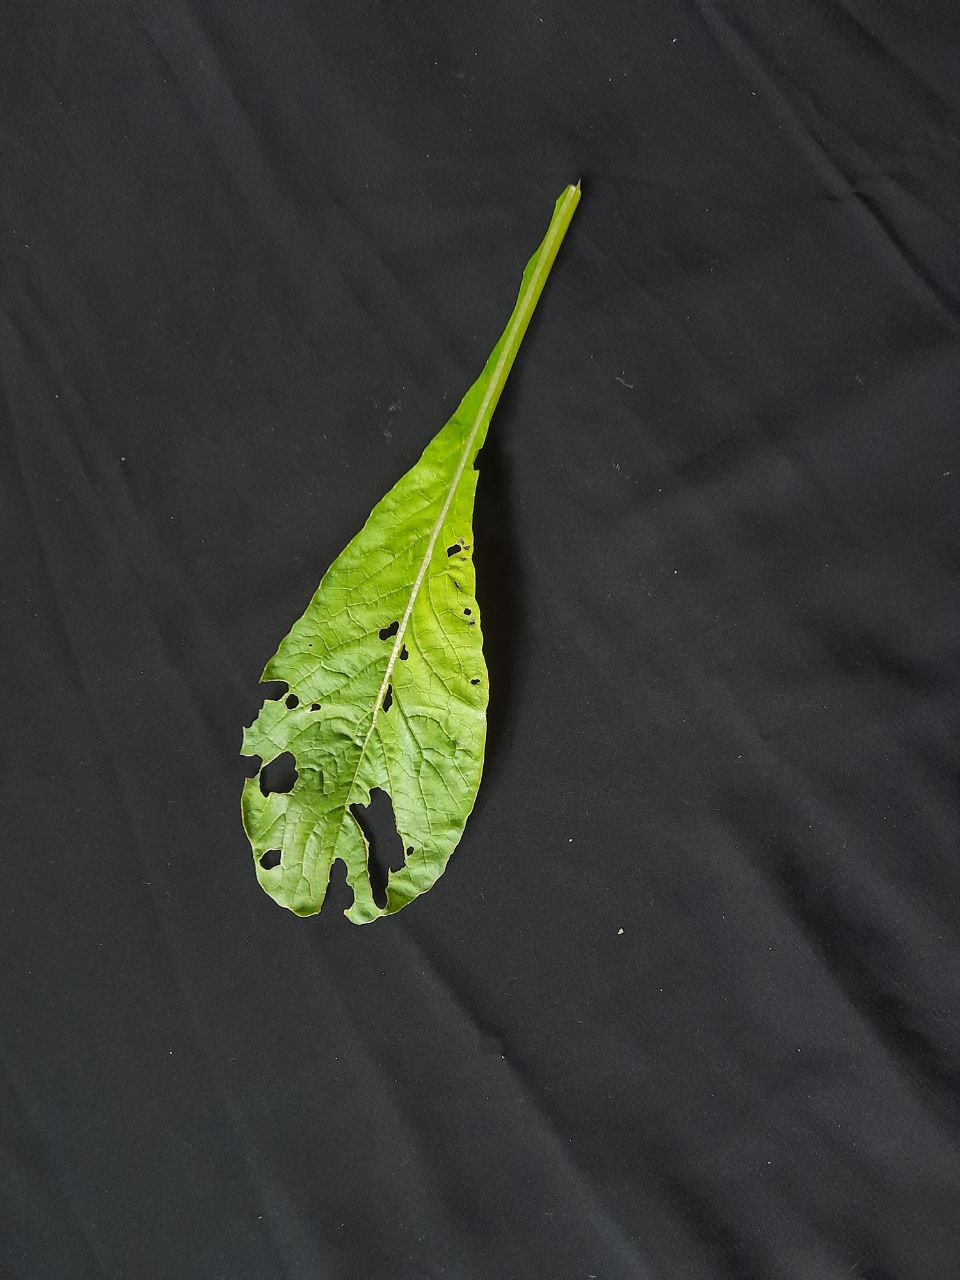
Label: flea beetle